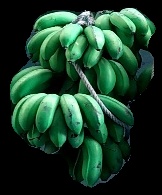
Variety: rasbale
Grade: grade2